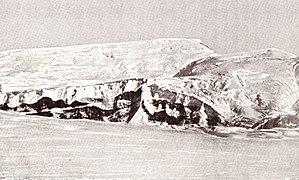
La chaîne Transantarctique, ou monts Transantarctiques, est une longue chaîne de montagnes située en Antarctique et traversant une grande partie du continent, de la terre Victoria à la mer de Weddell, en séparant sa partie orientale d'une part de sa partie occidentale et de la côte ouest de la mer de Ross d'autre part. Elle est entrecoupée par de nombreux glaciers alimentés par l'inlandsis Est-Antarctique et s'épanchant depuis le plateau Antarctique. Elle culmine à 4 528 mètres d'altitude au mont Kirkpatrick et possède vingt sommets d'au moins 4 000 mètres d'altitude. Malgré le climat polaire qui y règne, la glace n'est pas partout présente dans la chaîne, à l'instar des vallées sèches de McMurdo où les précipitations sont rares et l'évaporation intense en été, même si des cours d'eau intermittents issus de la fonte des glaciers parviennent brièvement à se former ; en hiver il fait généralement trop froid pour que la neige puisse tomber, en particulier au sud et à haute altitude, où elle s'accumule essentiellement sous l'effet du vent.
Le mont Fridtjof Nansen est une montagne située en Antarctique. Elle domine la barrière de Ross du haut de ses 4 070 mètres, tout en étant le 4 000 le plus proche du pôle Sud.